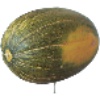
Label: melon_piel_de_sapo